Jamie Benn

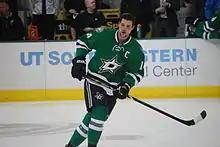
Benn with the Stars in February 2014. Benn was named the captain of the Stars during the 2013 off-season.

Benn was named the sixth captain of the Dallas Stars on September 19, 2013. On January 23, 2014, Benn recorded his 100th NHL goal in a 7–1 victory against the Toronto Maple Leafs. During the 2013–14 season, his fifth NHL season and first year of captaincy, Benn had his first breakout season as he recorded 34 goals, 45 assists and 79 points in 80 games to help the Stars clinch a playoff spot for the first time with him on the team, finishing as the eighth and final seed in the West. Benn made his Stanley Cup playoff debut on April 16 against the Anaheim Ducks and scored his first playoff goal on Ducks goaltender Frederik Andersen. The Stars would eventually get defeated in the opening round of the 2014 playoffs by the top seeded Ducks in six games.